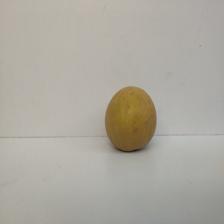
Size: Large